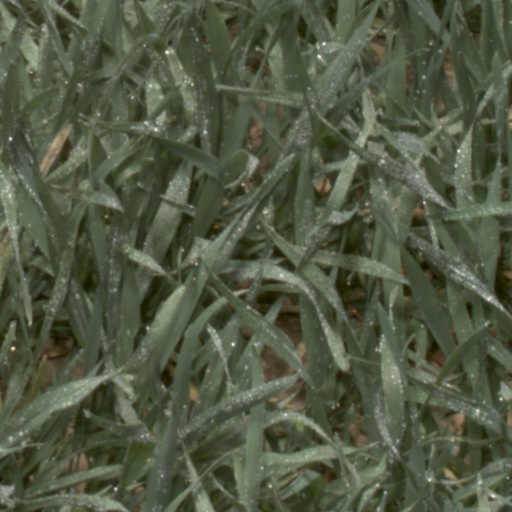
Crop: wheat